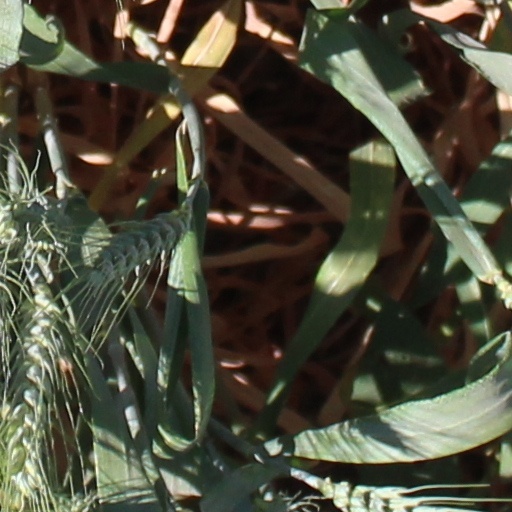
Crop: wheat